Nascom

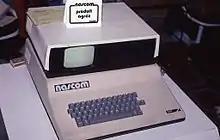
Nascom 3 Computer, September 1981

The Nascom 1 and 2 were single-board computer kits issued in the United Kingdom in 1977 and 1979, respectively, based on the Zilog Z80 and including a keyboard and video interface, a serial port that could be used to store data on a tape cassette using the Kansas City standard, and two 8-bit parallel ports. At that time, including a full keyboard and video display interface was uncommon, as most microcomputer kits were then delivered with only a hexadecimal keypad and seven-segment display. To minimize cost, the buyer had to assemble a Nascom by hand-soldering about 3,000 joints on the single circuit board. Later on, a pre-built, cased machine named Nascom 3 was available; this used the Nascom 2 board.